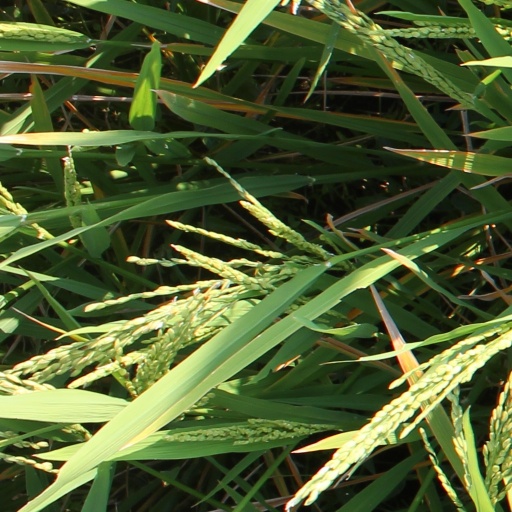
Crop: rice